Erasmus Middleton

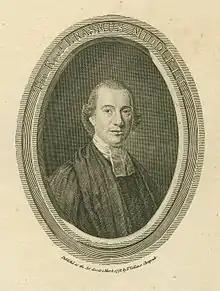
Erasmus Middleton, 1778

He was the son of Erasmus Middleton of Horncastle, Lincolnshire. At age 22 he underwent a religion conversion among Wesleyan Methodists in Horncastle. He was then sent to Joseph Townsend in Pewsey for tuition.